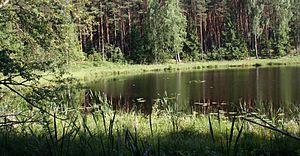
La bataille de la forêt de Tuchola est l'une des premières batailles de la campagne de Pologne lors de la Seconde Guerre mondiale. Elle débute le 1ᵉʳ septembre et prend fin le 5 septembre 1939 avec une victoire allemande majeure. En raison d'un manque de coordination et d'un État-major médiocre du côté des forces polonaises, les Allemands parviennent à paralyser l'armée polonaise en Poméranie et à établir un lien avec la Prusse-Orientale, perçant le corridor de Dantzig.